Griffiths Island

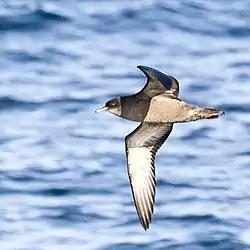
The island is home to a large colony of short-tailed shearwaters

Some 80–90 bird species have been recorded from the island, especially seabirds and waders. There is a large breeding colony of short-tailed shearwaters, locally known as 'muttonbirds', with an estimated 100,000 burrows (of which probably fewer than half are occupied during the September–April breeding season). The shearwater colony is a tourist attraction in spring and summer, with a viewing platform constructed to facilitate watching the birds as they return in a swarm to their burrows at dusk. Other animals resident on the island include swamp wallabies, short-beaked echidnas, blue-tongued lizards and tiger snakes.